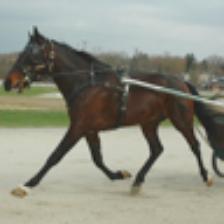
Label: NonHuman